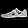
Label: Sneaker